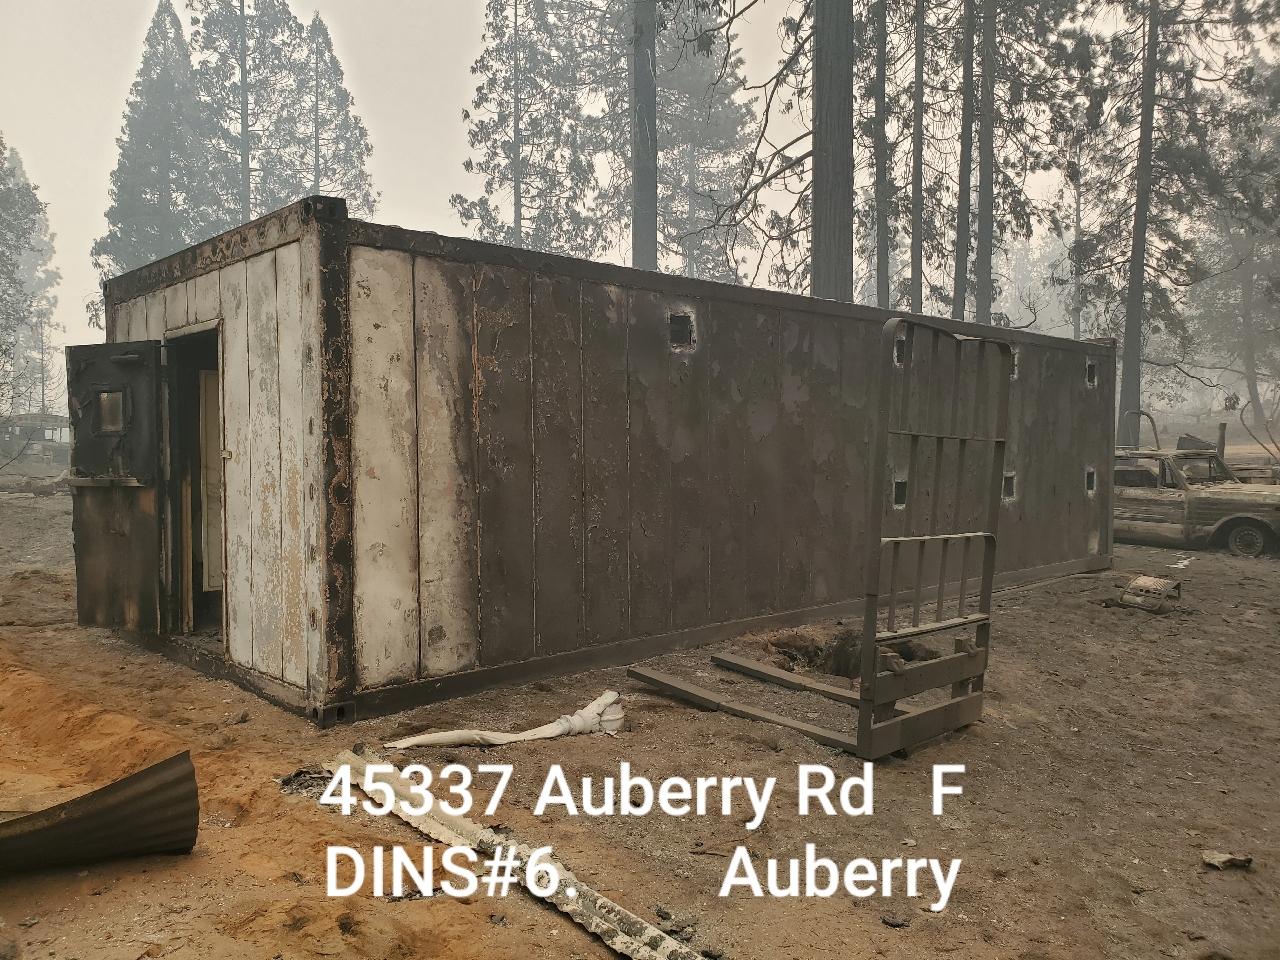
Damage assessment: major